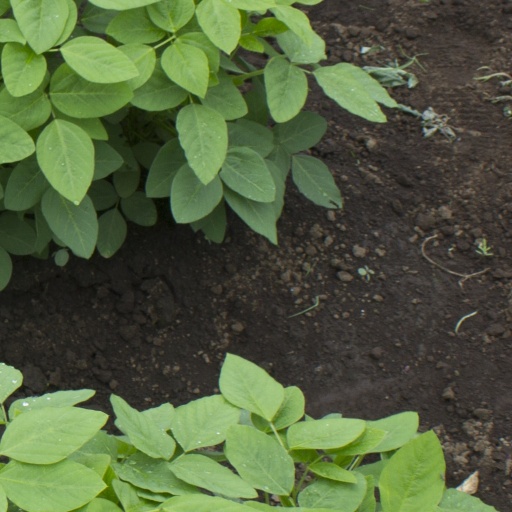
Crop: soybean